Thomas Arne

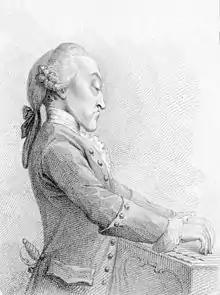
A caricature of Thomas Arne

Arne was a Freemason and active in the organization, which has long been centred in the Covent Garden area of London, where Arne lived for many years. Like Mozart, who also lived in the 1700s, Arne lived before the Catholic hierarchy had banned membership in the Lodges in all countries.